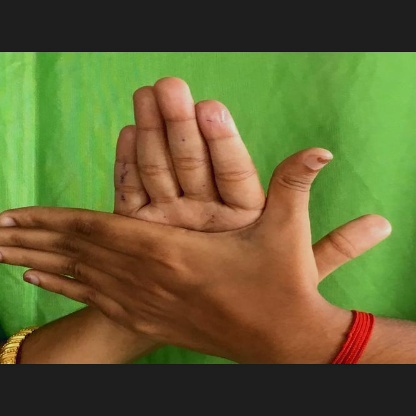
Mudra: Chakra